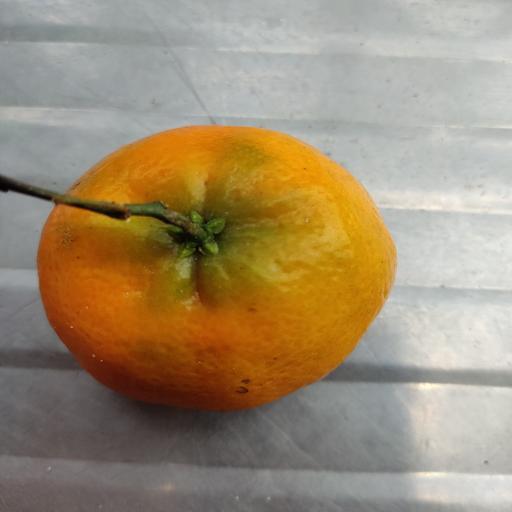
Crop type: Orange